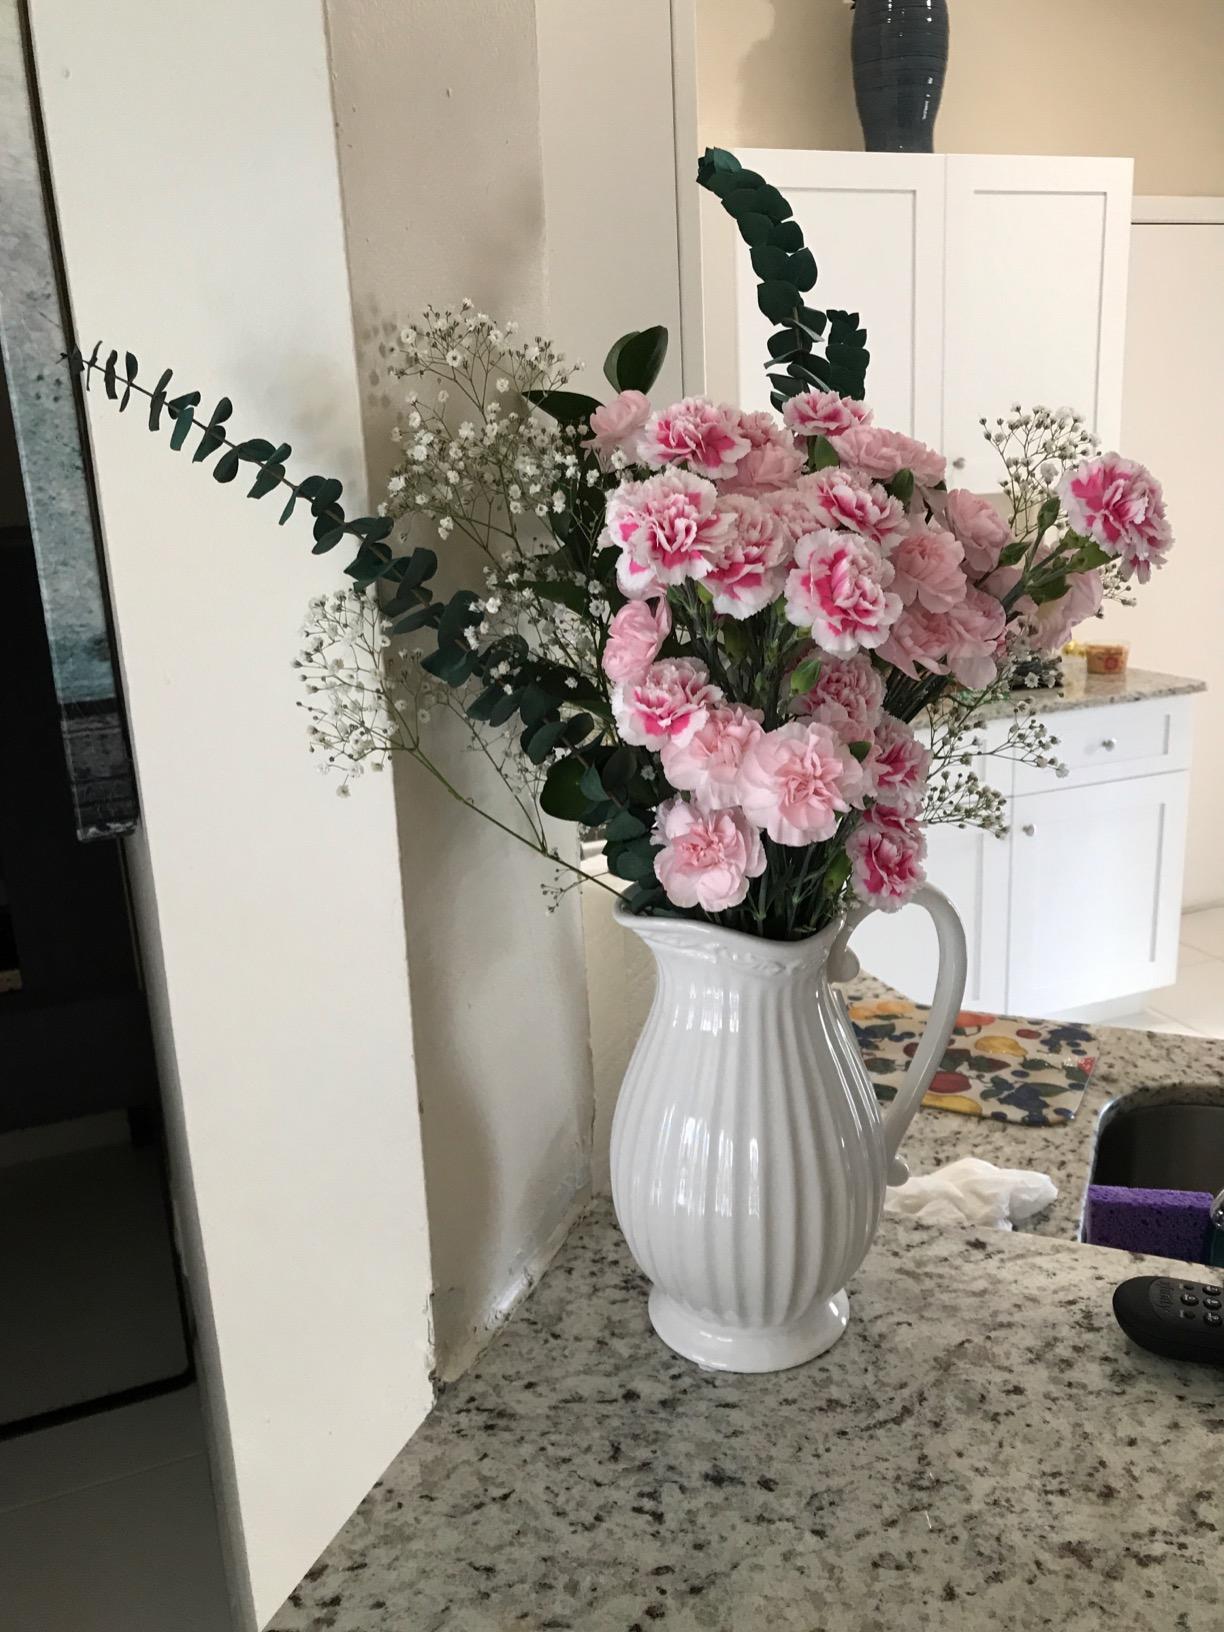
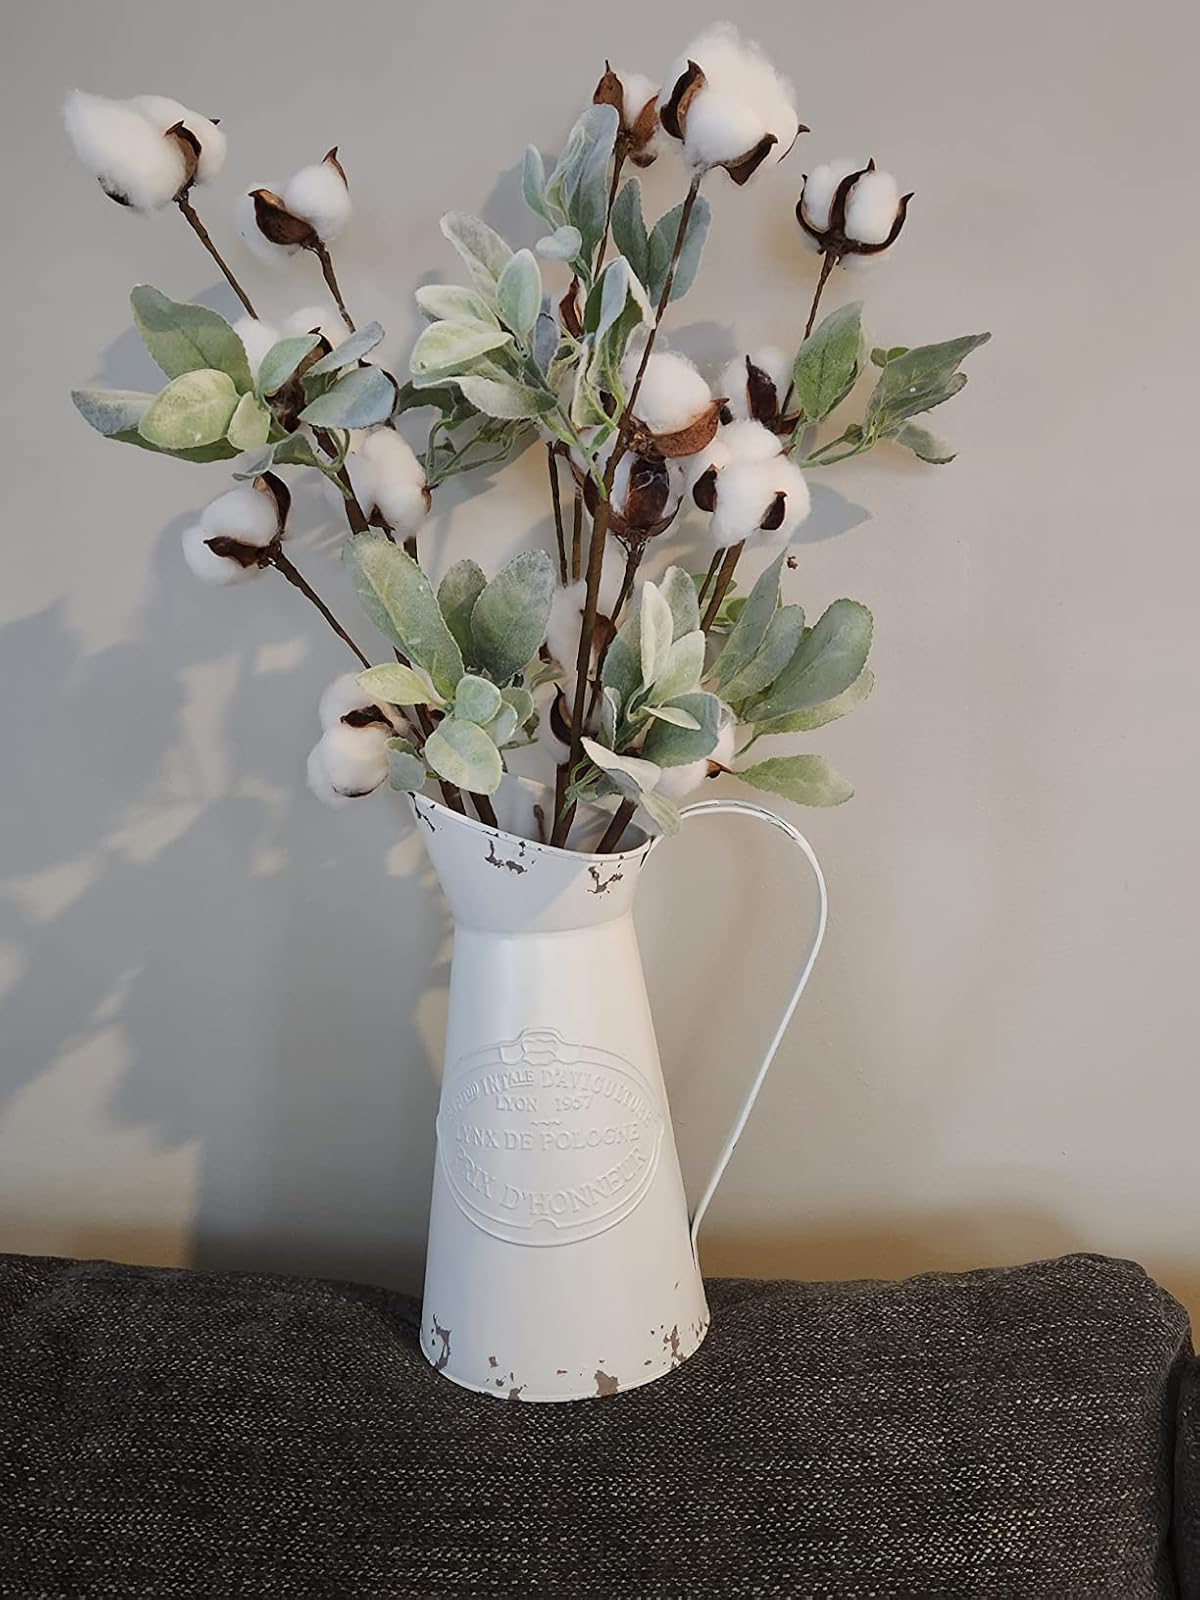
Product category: vase
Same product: no